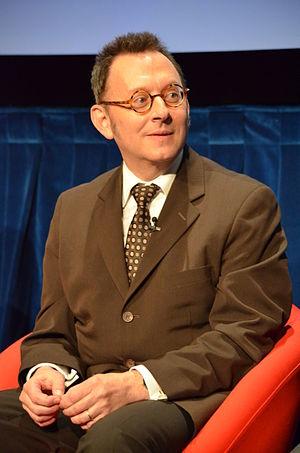
Person of Interest ou Personne d'intérêt au Québec est une série télévisée américaine en 103 épisodes, répartis en 5 saisons, de 43 minutes chacun, créée par Jonathan Nolan et produite par J. J. Abrams, diffusée en simultané entre le 22 septembre 2011 et le 21 juin 2016 sur CBS aux États-Unis et sur Citytv pour les deux premières saisons, puis sur le réseau CTV au Canada.